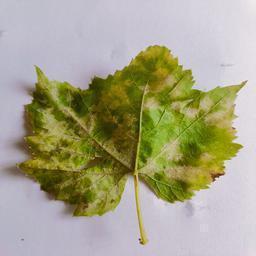
Label: Downy Mildew